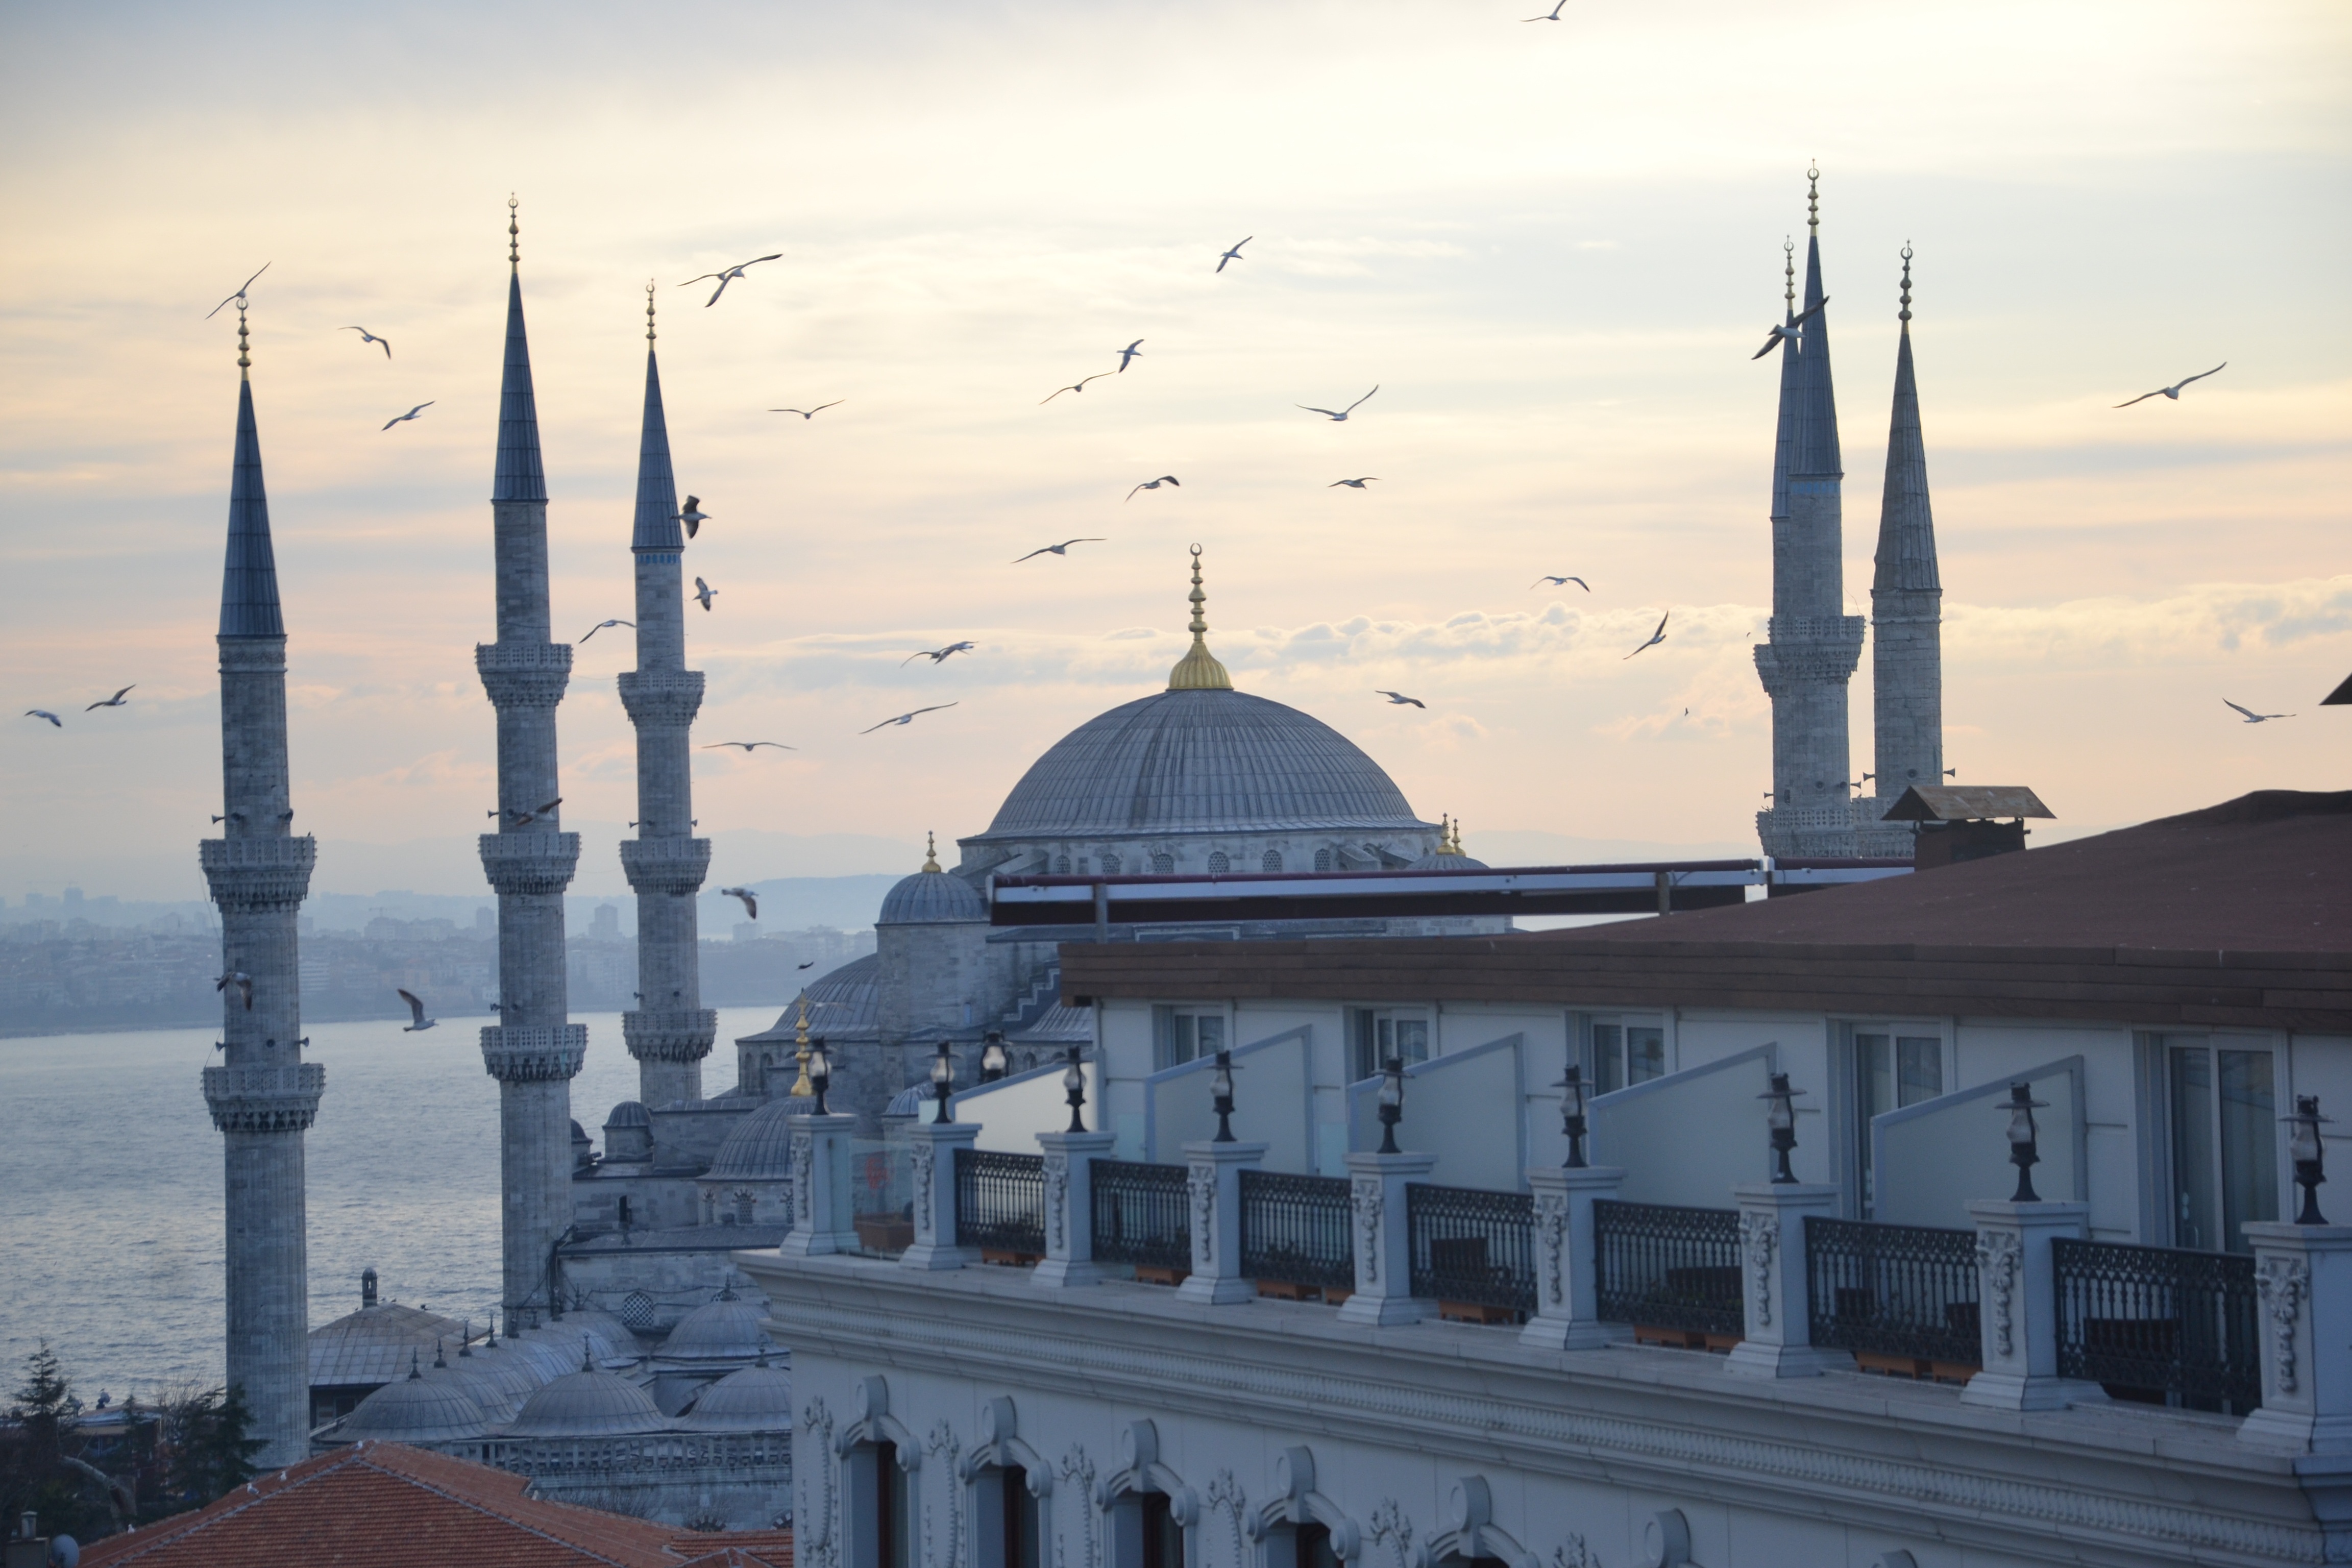
building, landmark, place of worship, spire, turkey, istanbul, mosque, sultanahmet, blue mosque